Fito Cabrales

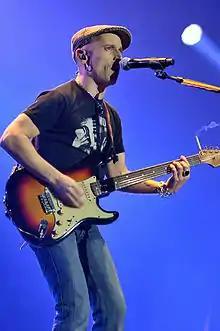
Fito live with the Fitipaldis in 2009

Adolfo "Fito" Cabrales Mato (born 6 October 1966) is a Spanish musician. He has been singer and guitarist of the bands Platero y Tú, Extrechinato y Tú and his current band Fito & Fitipaldis. As of October 2014, he sold more than 2.6 million records throughout his career; 1.6 million of which corresponded to sales of Fito & Fitipaldis alone.